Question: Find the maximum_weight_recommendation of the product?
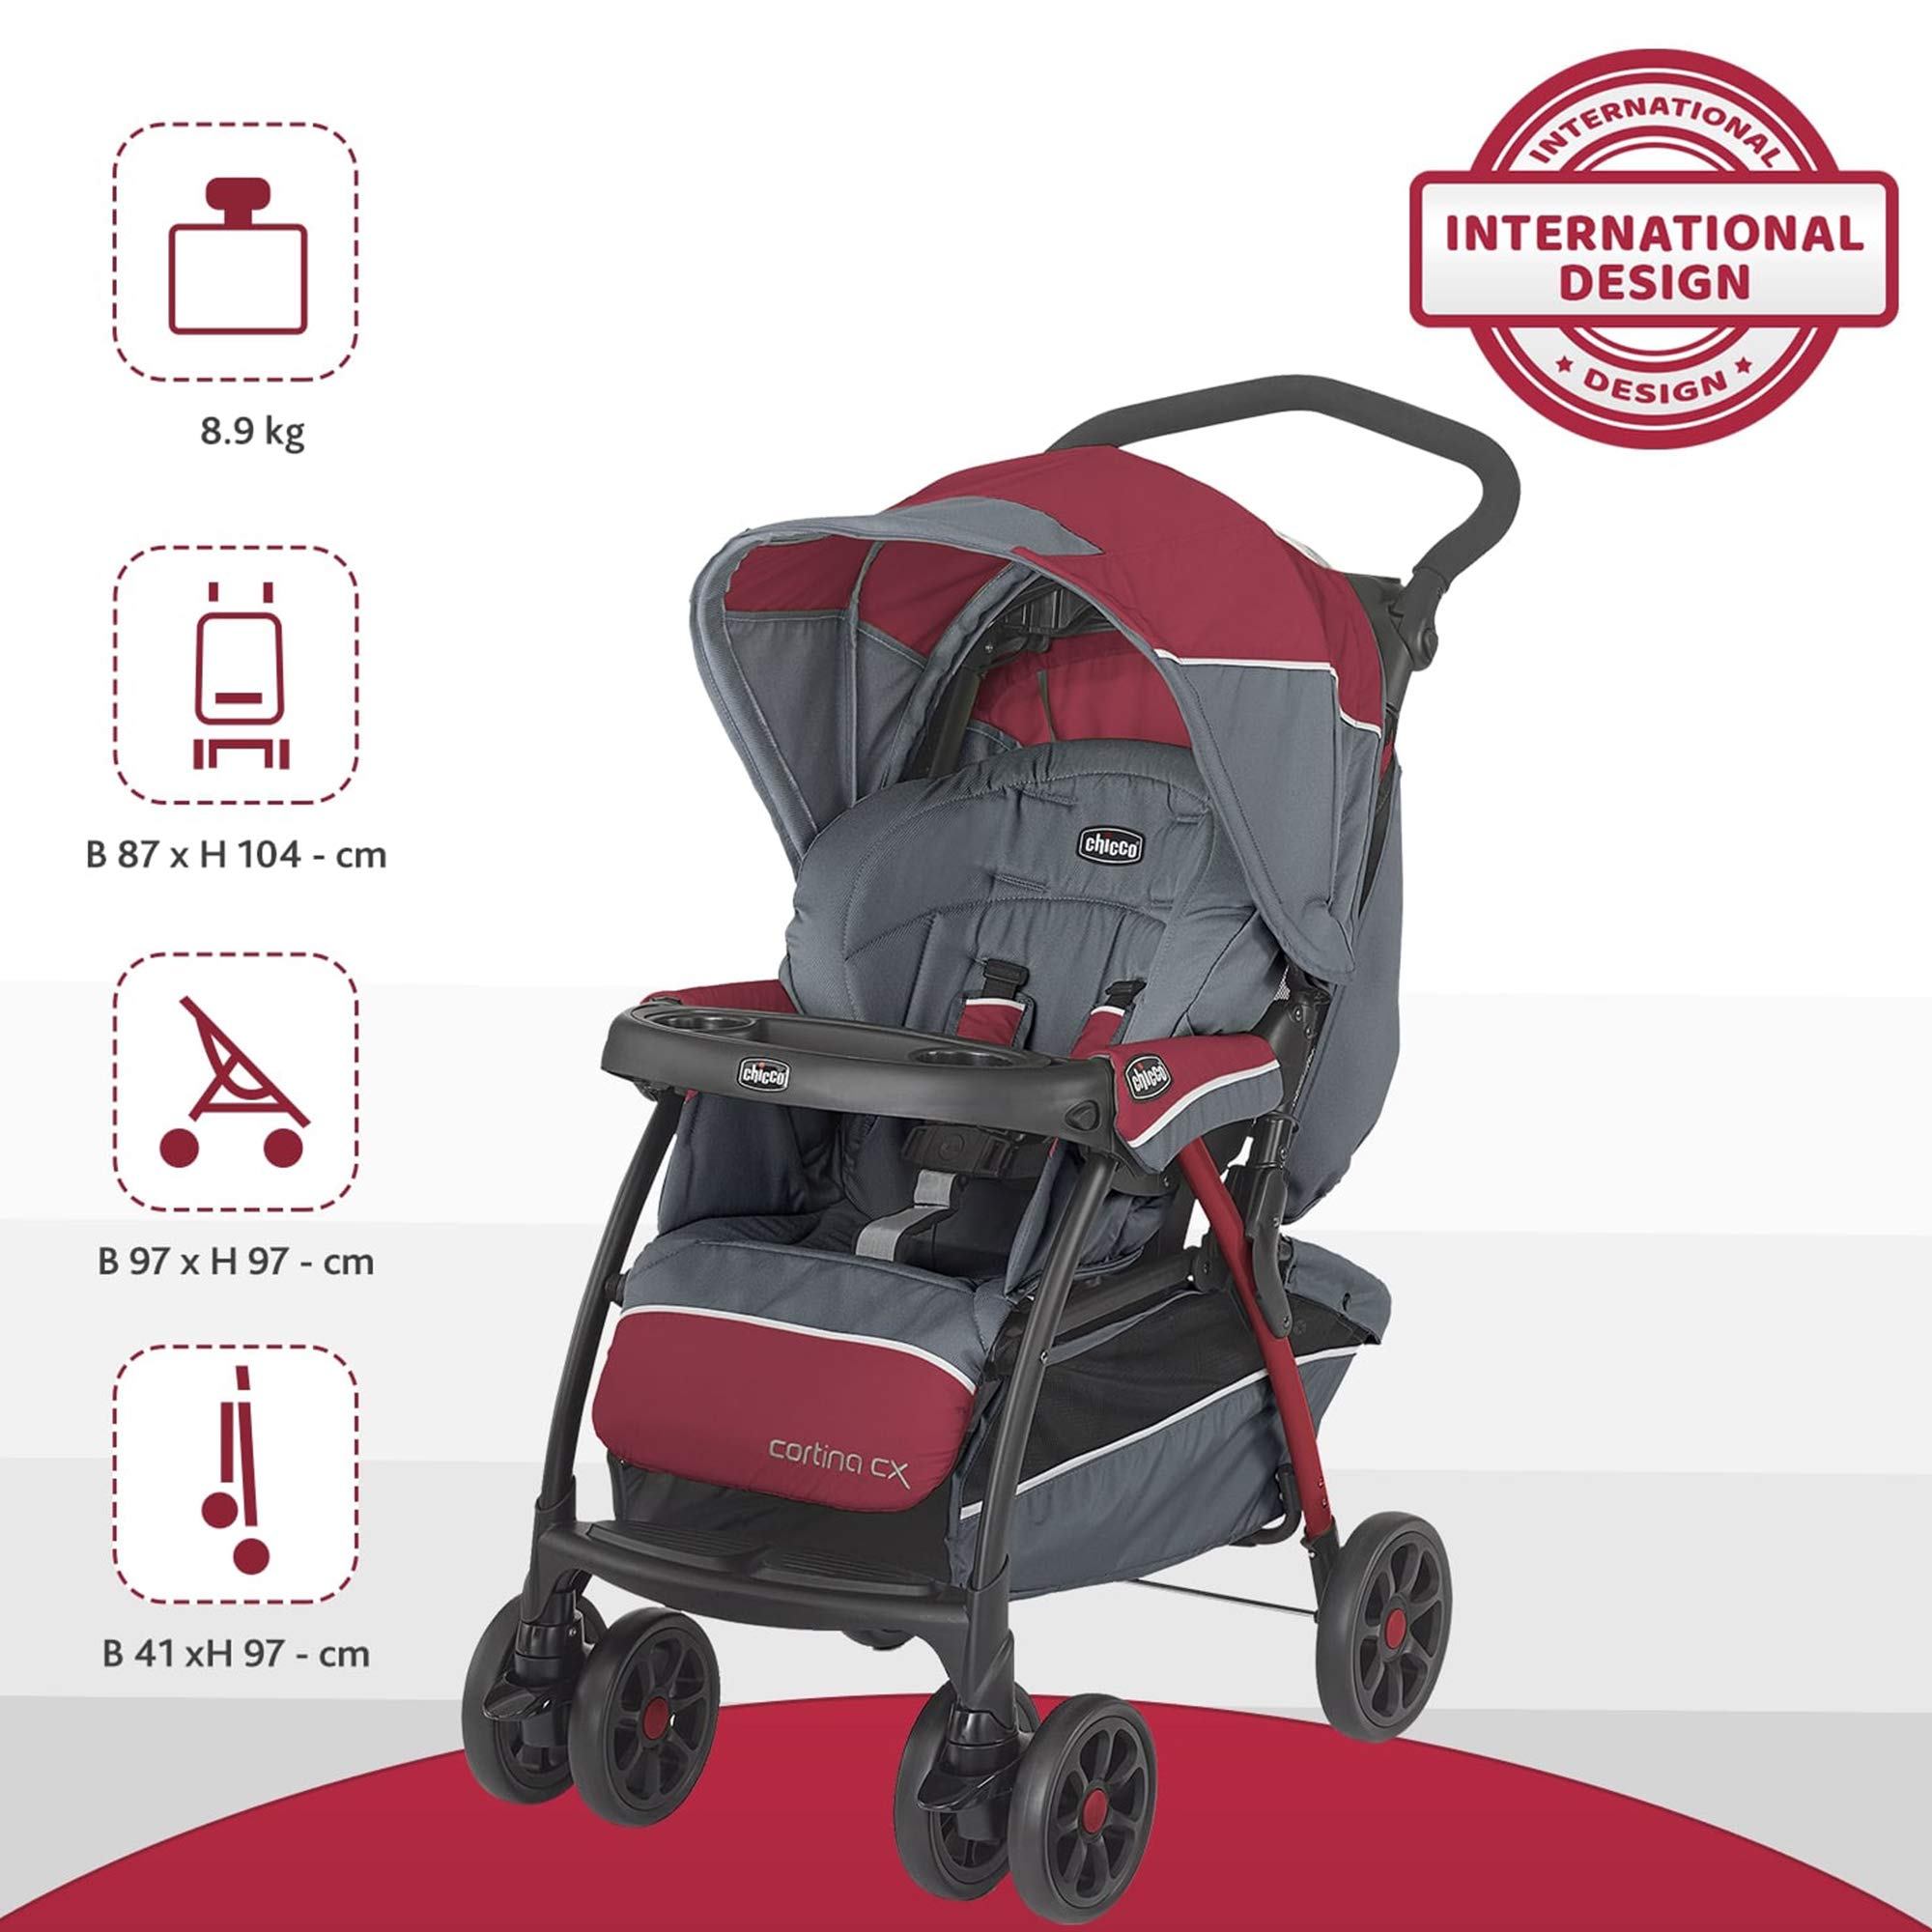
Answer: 8.9 kilogram